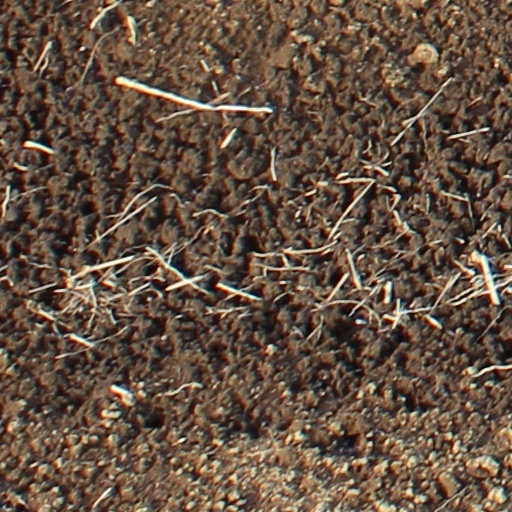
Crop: wheat